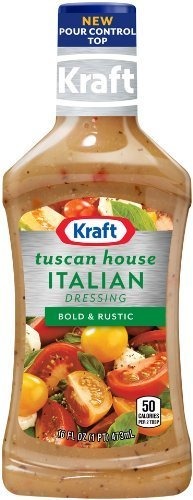
Item Name: Kraft, Tuscan House Italian Dressing, 16oz Bottle (Pack of 3)
Bullet Point 1: Kraft
Bullet Point 2: Tuscan
Bullet Point 3: House Italian Dressing
Bullet Point 4: 16oz Bottle
Bullet Point 5: Pack of 3
Product Description: Kraft, Tuscan House Italian Dressing, 16oz Bottle (Pack of 3)
Value: 3.0
Unit: Count

Price: 19.05